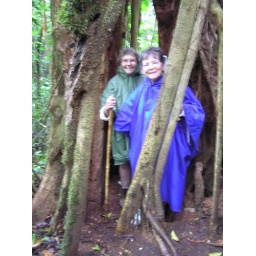
adventures in the cloud forest